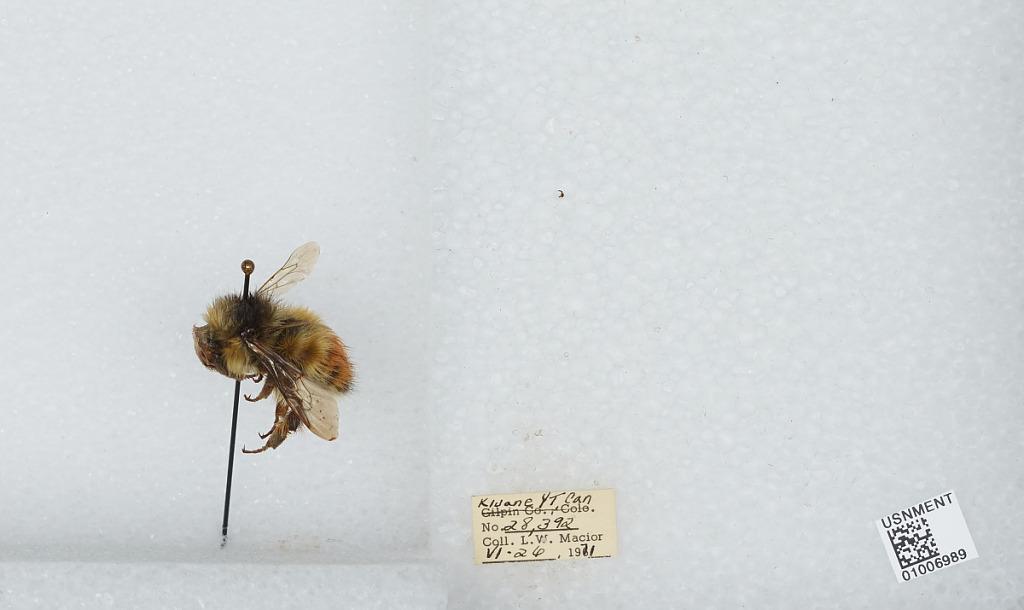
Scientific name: Bombus (Pyrobombus) flavifrons Cresson
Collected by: L. Macior
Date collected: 1971-6-26
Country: Canada
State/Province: Yukon Territory
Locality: Kluane
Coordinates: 60.75, -139.5